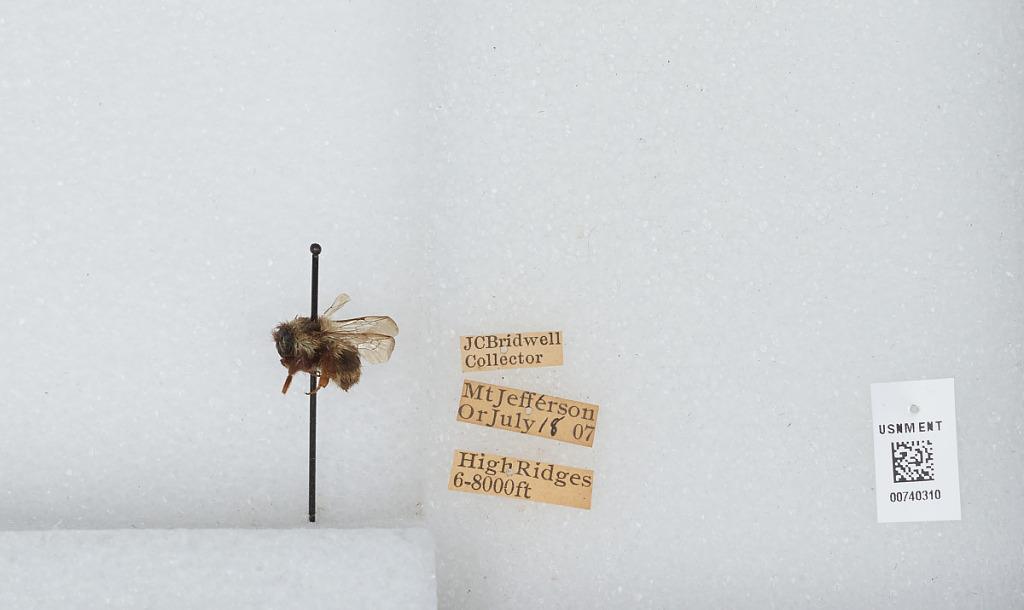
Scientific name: Bombus (Pyrobombus) bifarius Cresson
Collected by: J. Bridwell
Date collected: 1907-7-18
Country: United States
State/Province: Oregon
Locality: High Ridges, Mount Jefferson
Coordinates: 44.6742, -121.799